Blessed (2008 film)

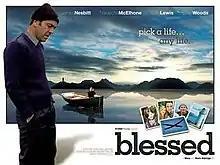
Theatrical release poster

Blessed is a British drama film released on 24 October 2008 that was written and directed by Mark Aldridge. Its cast included well-known actors James Nesbitt, Natascha McElhone and Gary Lewis, as well as young Lillian Woods. It was filmed at the Ornsay Lighthouse on the islet Eilean Sionnach, and other locations around the Scottish Isle of Skye such as the village of Kyleakin.